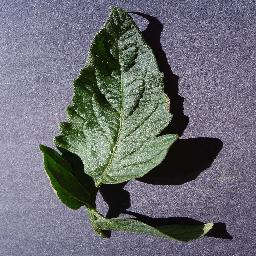
Label: Tomato___healthy